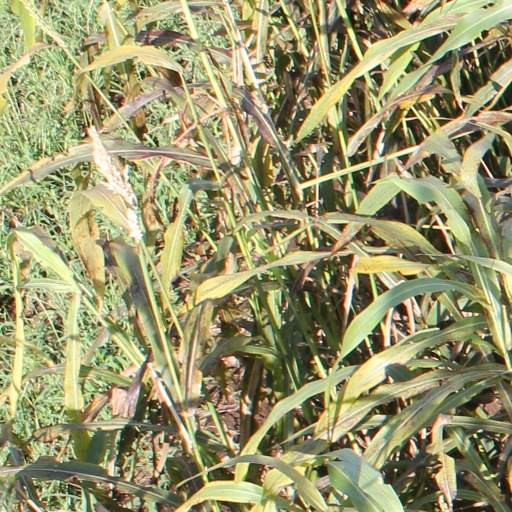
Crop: sorghum